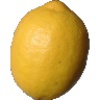
Label: Lemon 1